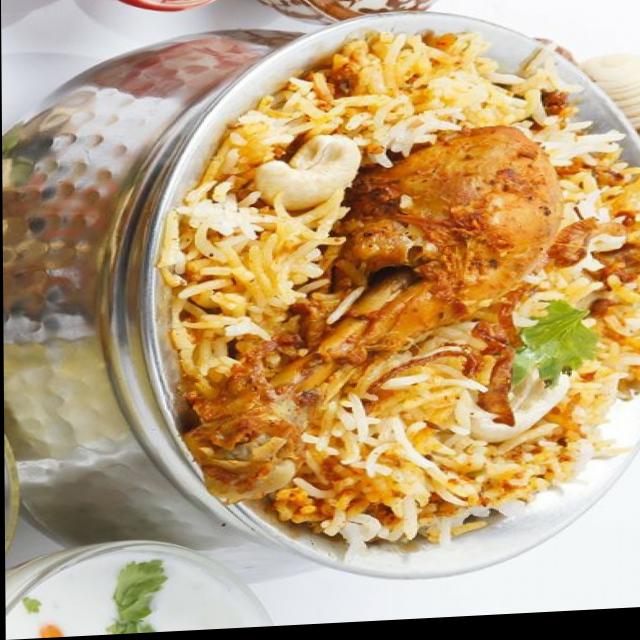
Dish: biryani